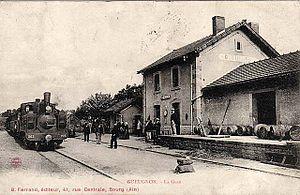
Le Réseau de Saône-et-Loire de la compagnie de chemins de fer départementaux, comprend deux lignes construites à voie métrique. Il est situé dans le département de Saône-et-Loire. Il a été mis en service en 1893 et fermé en 1953.
Gueugnon est une commune française, chef-lieu d'un canton regroupant vingt communes, située dans le département de Saône-et-Loire en région Bourgogne-Franche-Comté.